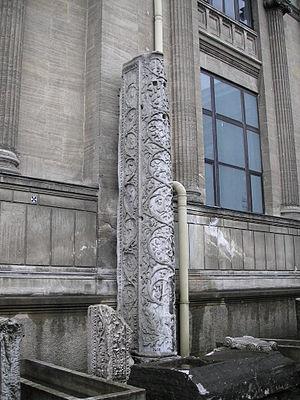
Le Grand Palais, aussi appelé « Parlais sacré » était le plus grand ensemble architectural de Constantinople. Depuis sa construction sous Constantin Iᵉʳ jusqu’au Xᵉ siècle, il s'est agrandi au gré des besoins et des goûts des différents empereurs, les parties les plus anciennes étant progressivement abandonnées au profit de nouveaux édifices, situés plus au sud. L’ensemble de ces édifices, cours, pavillons et églises formaient un ensemble irrégulier quelque peu hétéroclite qui rappelle plutôt le Kremlin de Moscou que le château de Versailles.